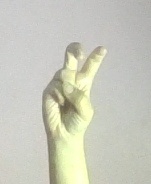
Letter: toot